Robert Black (serial killer)

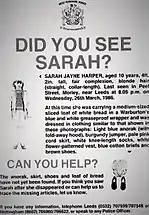
Circular distributed by West Yorkshire Police following the discovery of Sarah Harper's body in the River Trent

On 19 April, a man discovered Sarah's partially dressed, gagged and bound body floating in the River Trent near Nottingham, from the site of her abduction. An autopsy showed she had died between five and eight hours after she was last seen alive, and that the cause of her death was drowning; injuries she had received to her face, forehead, head and neck had most likely rendered her unconscious prior to being thrown into the water. Harper had also been the victim of a violent and sustained sexual assault prior to being thrown into the river, causing perimortem internal injuries which were described by the pathologist as "simply terrible".